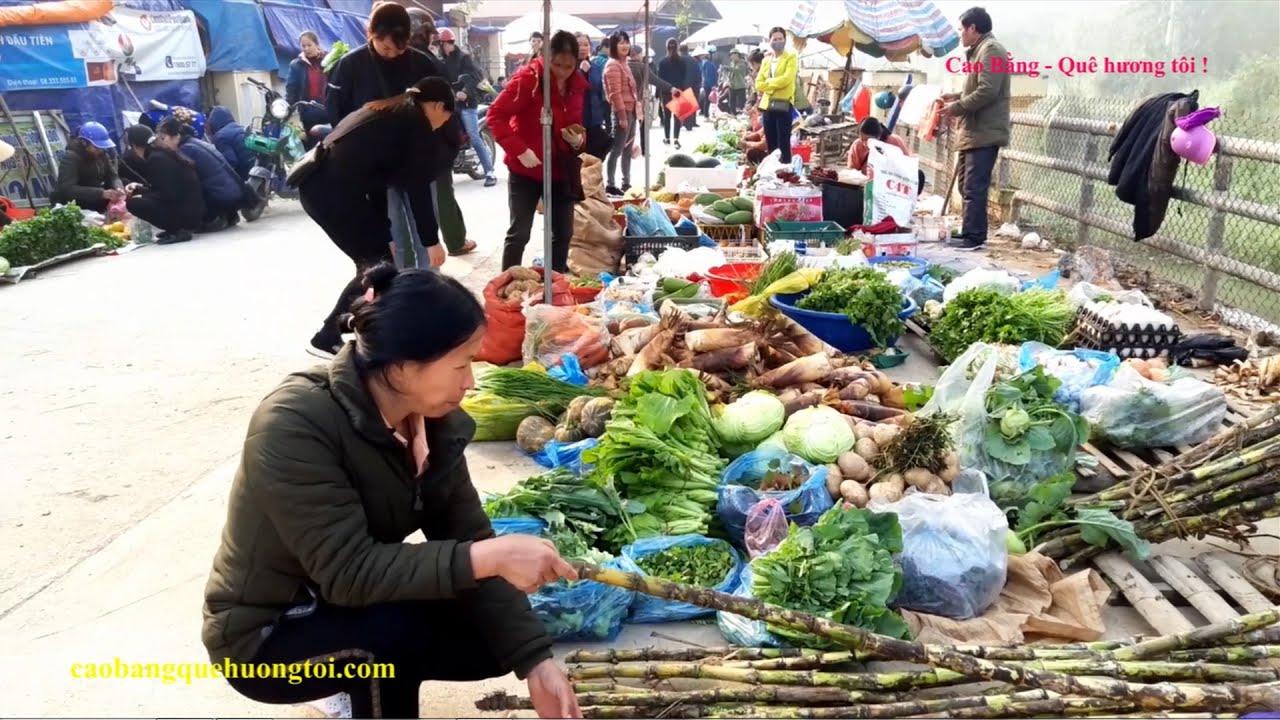
có một người đang cưỡi xe máy đi mua rau